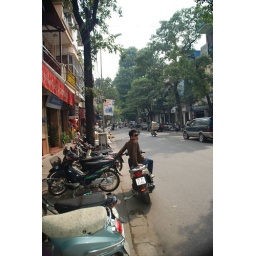
A street in Hanoi- The first of many motor bikes we would encounter!